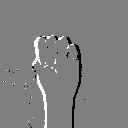
ASL letter: m